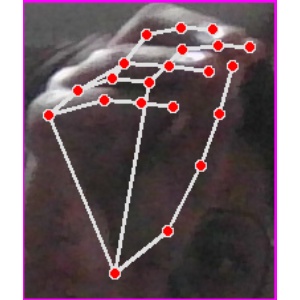
अक्षर: ङ